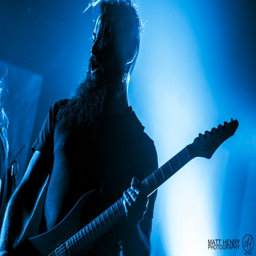
progressive metal artist perform live .